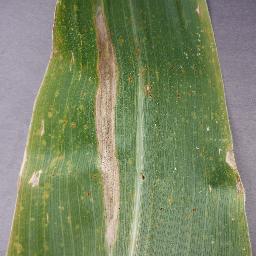
Label: Corn___Northern_Leaf_Blight